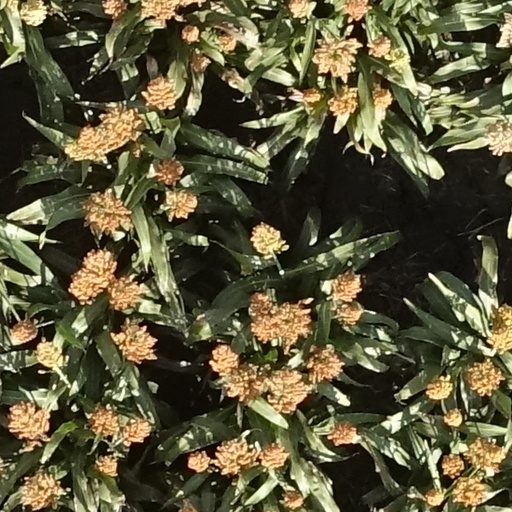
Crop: sorghum